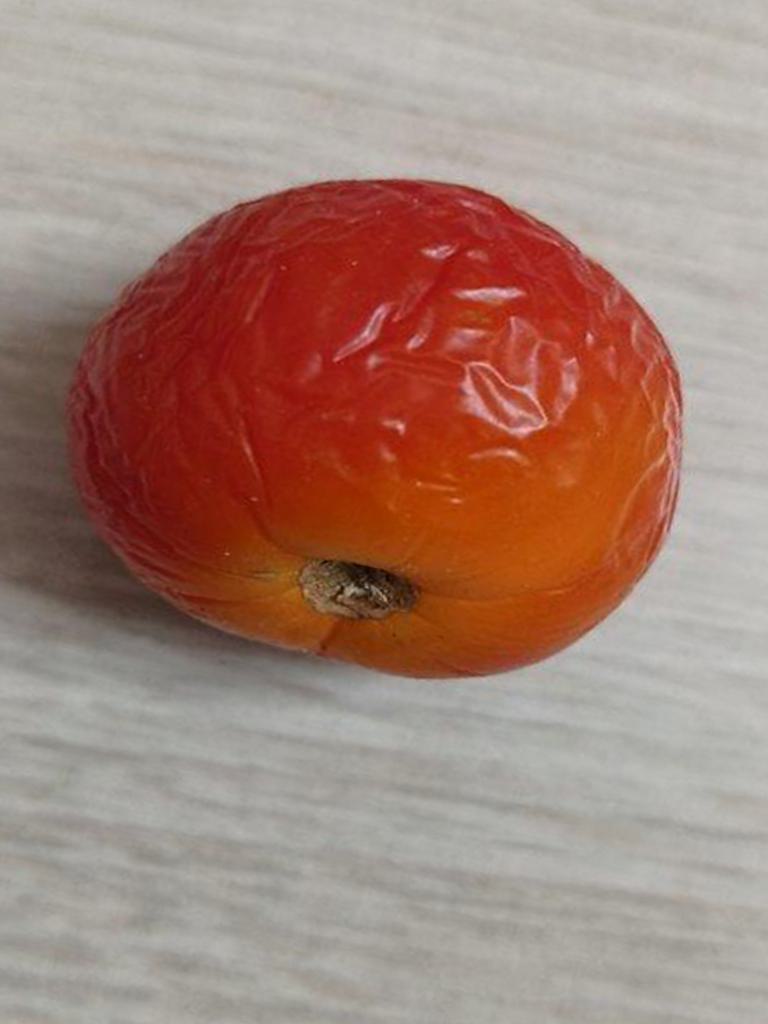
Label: Rotten